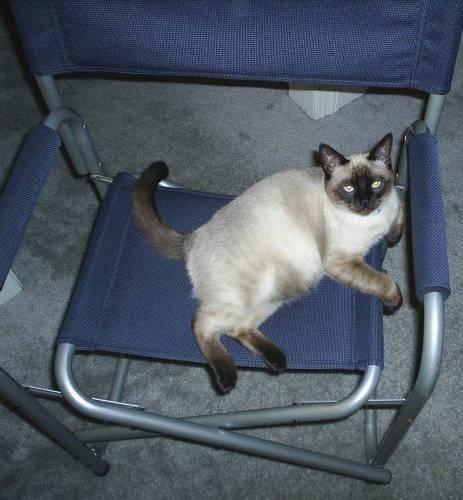
cat